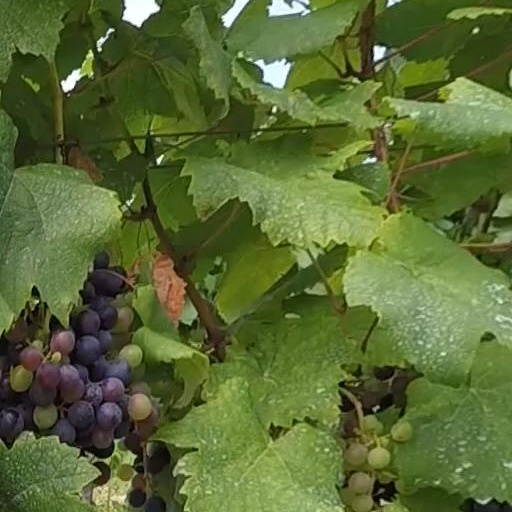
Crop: grape